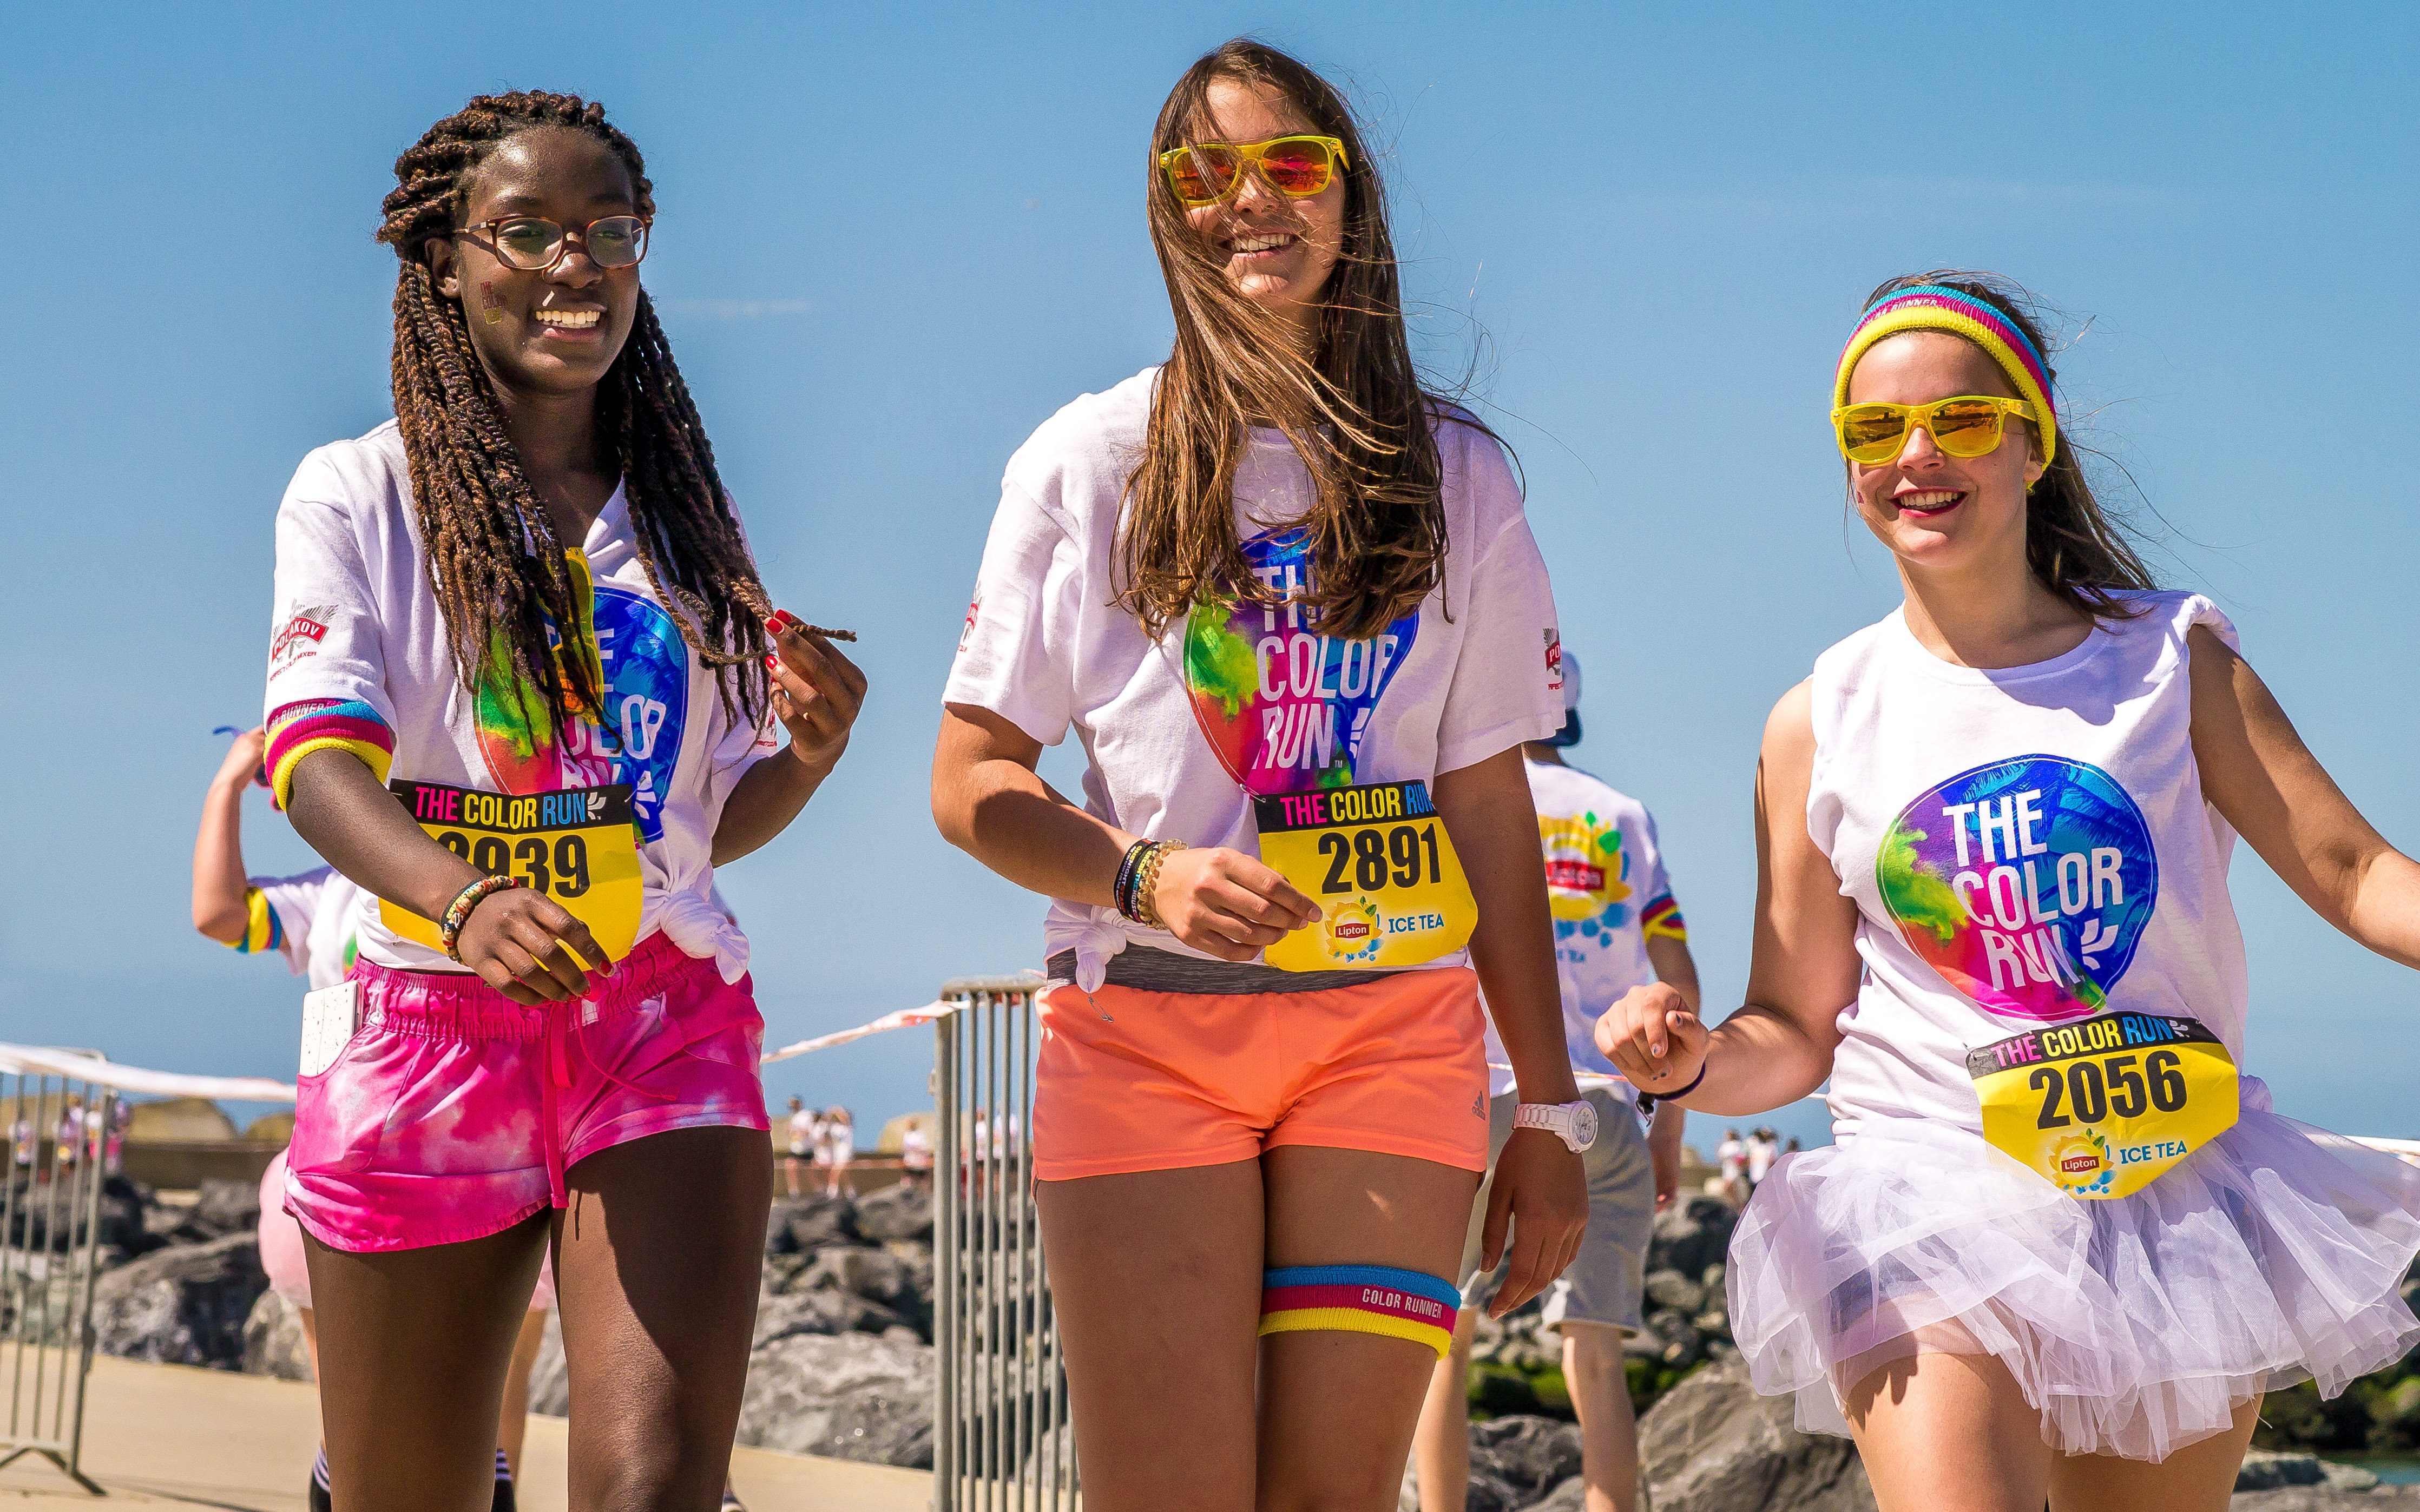
person, people, white, running, jogging, black, smile, race, girls, sports, beautiful, runners, endurance, athletics, nice weather, physical exercise, human action, long distance running, racewalking